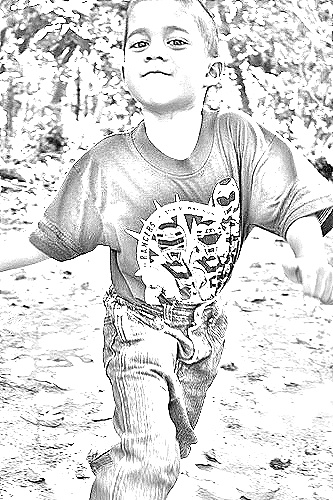
Portrait style: Sketch Portrait